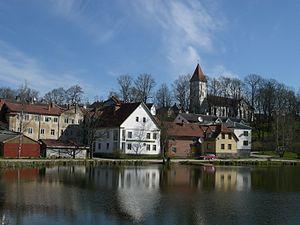
Talsi est une ville située dans le nord-est de la Courlande en Lettonie. Elle est surnommée par ses habitants La Perle de la Courlande ou La ville aux neuf collines et deux lacs.